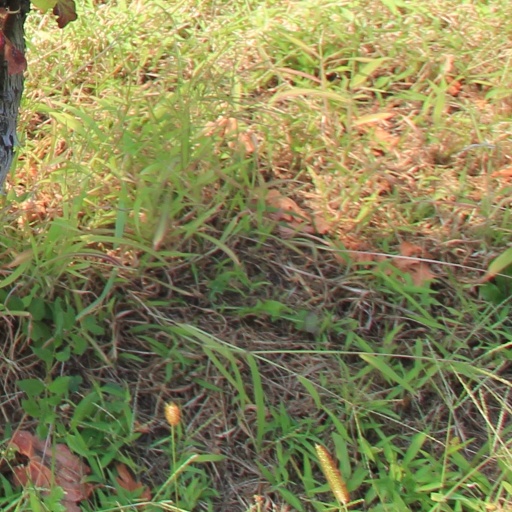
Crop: grape